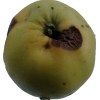
Label: Apple 13